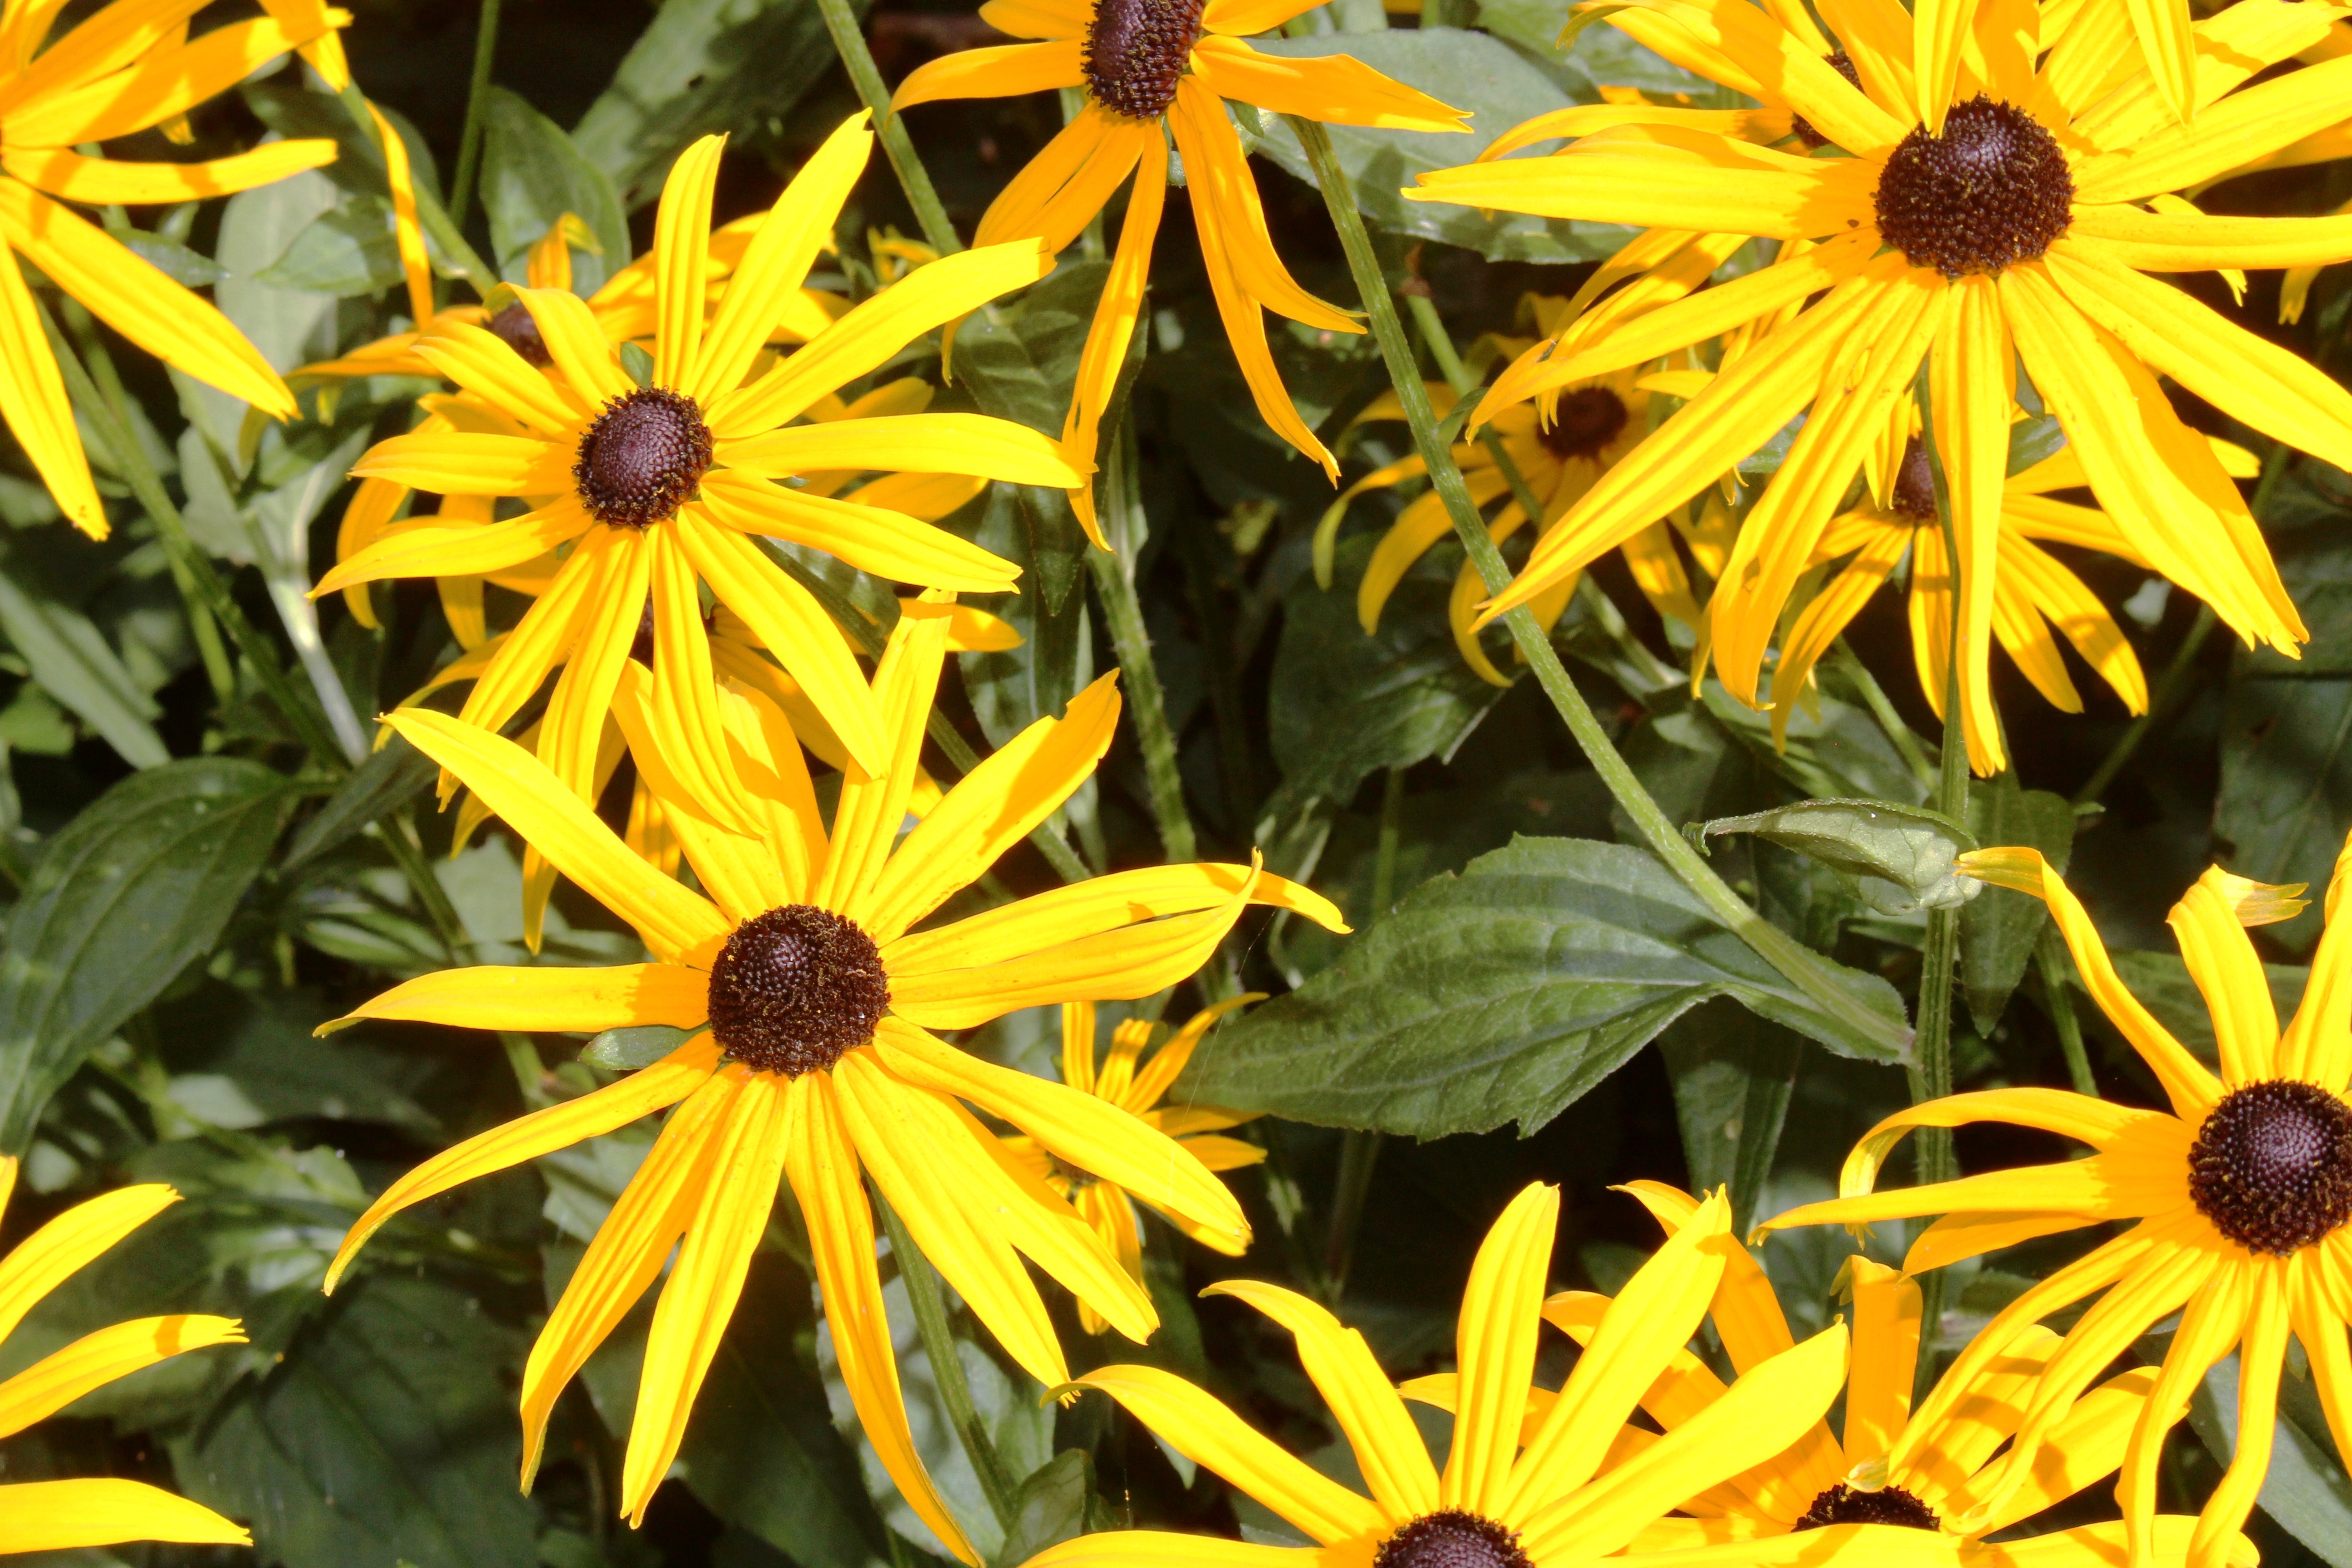
plant, flower, petal, summer, herb, botany, yellow, close, flora, sunflower, wildflower, flowers, sun hat, shiny, macro photography, flowering plant, daisy family, annual plant, land plant